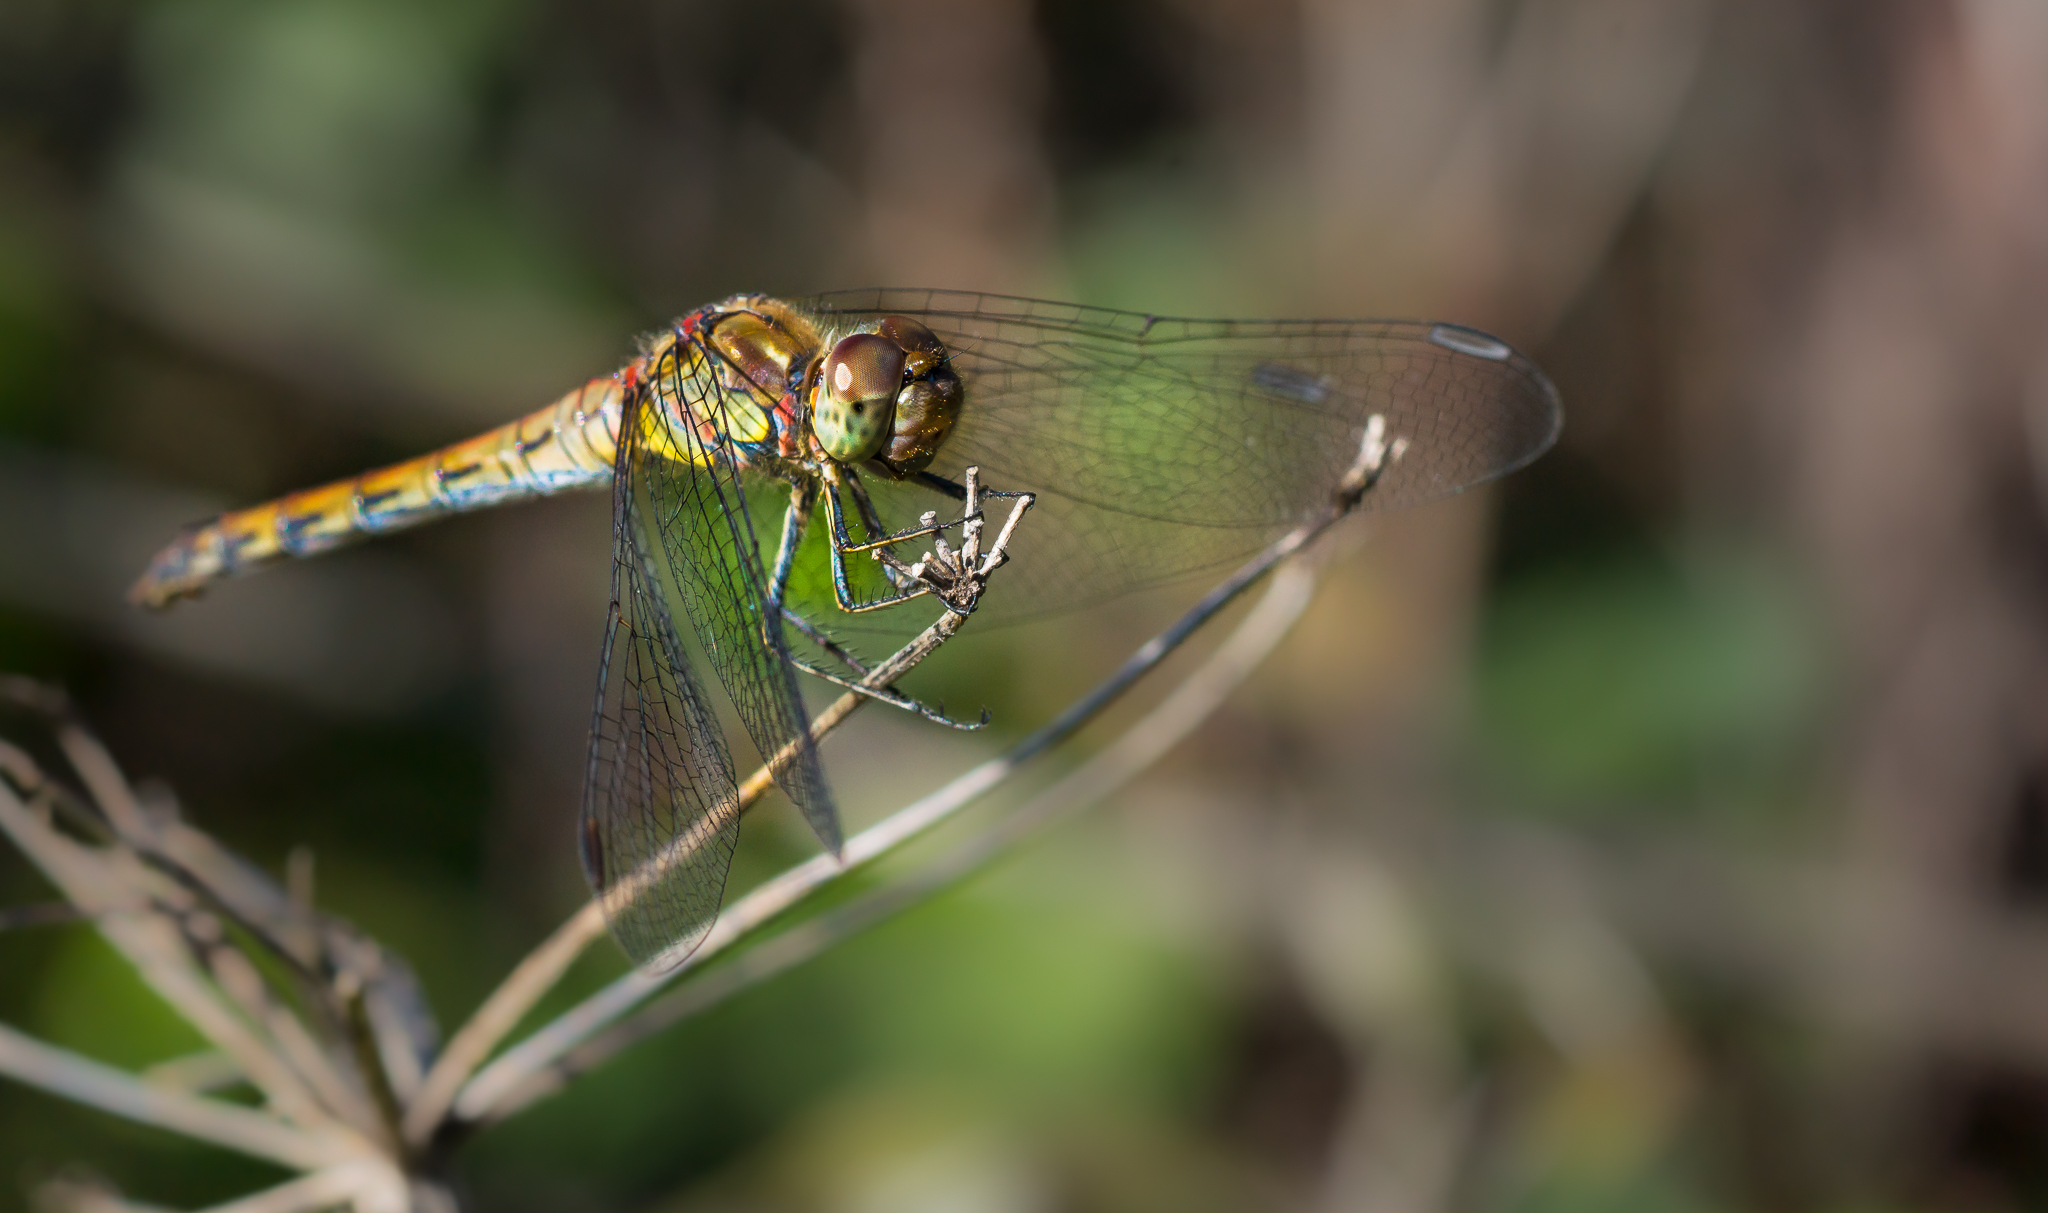
nature, wing, photography, wildlife, green, insect, macro, fauna, invertebrate, close up, animals, dragonfly, naturaleza, damselfly, ggl1, gaby1, xovesphoto, animales, liblula, sonya77, minolta100mm, macro photography, arthropod, dragonflies and damseflies, lycaenid, net winged insects